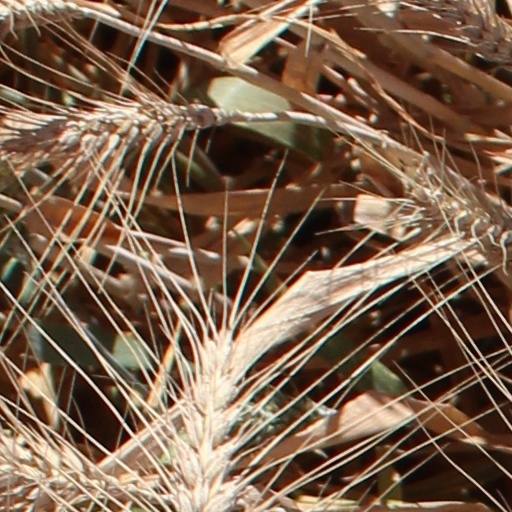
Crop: wheat